Catacomb of the Iordani

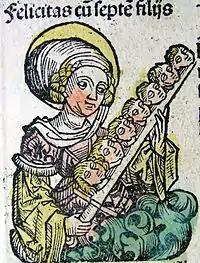
Medieval woodcut of Saint Felicitas and her seven sons, three of whom are buried in the Catacomb of the Iordani.

This confusion lasted until 1966, when the Pontifical Commission for Sacred Archaeology's excavation allowed it to be identified as the catacomb of the Giordani, mainly thanks to the discovery of the crypt containing the remains of the martyr Alexander, which several ancient literary sources state was "in the cemetery of the Iordanii". Fragments of three marble slabs of different eras dedicated to the saint were also found: